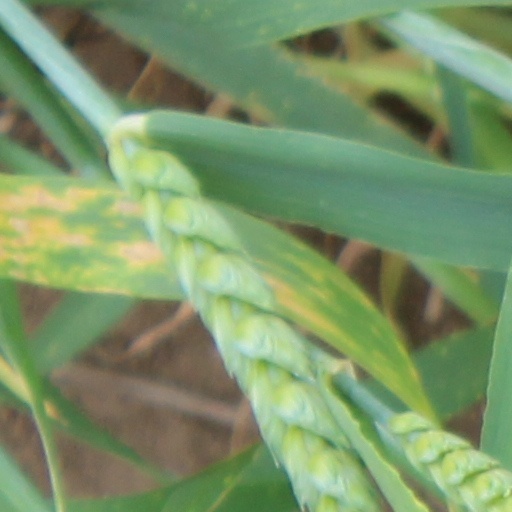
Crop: wheat